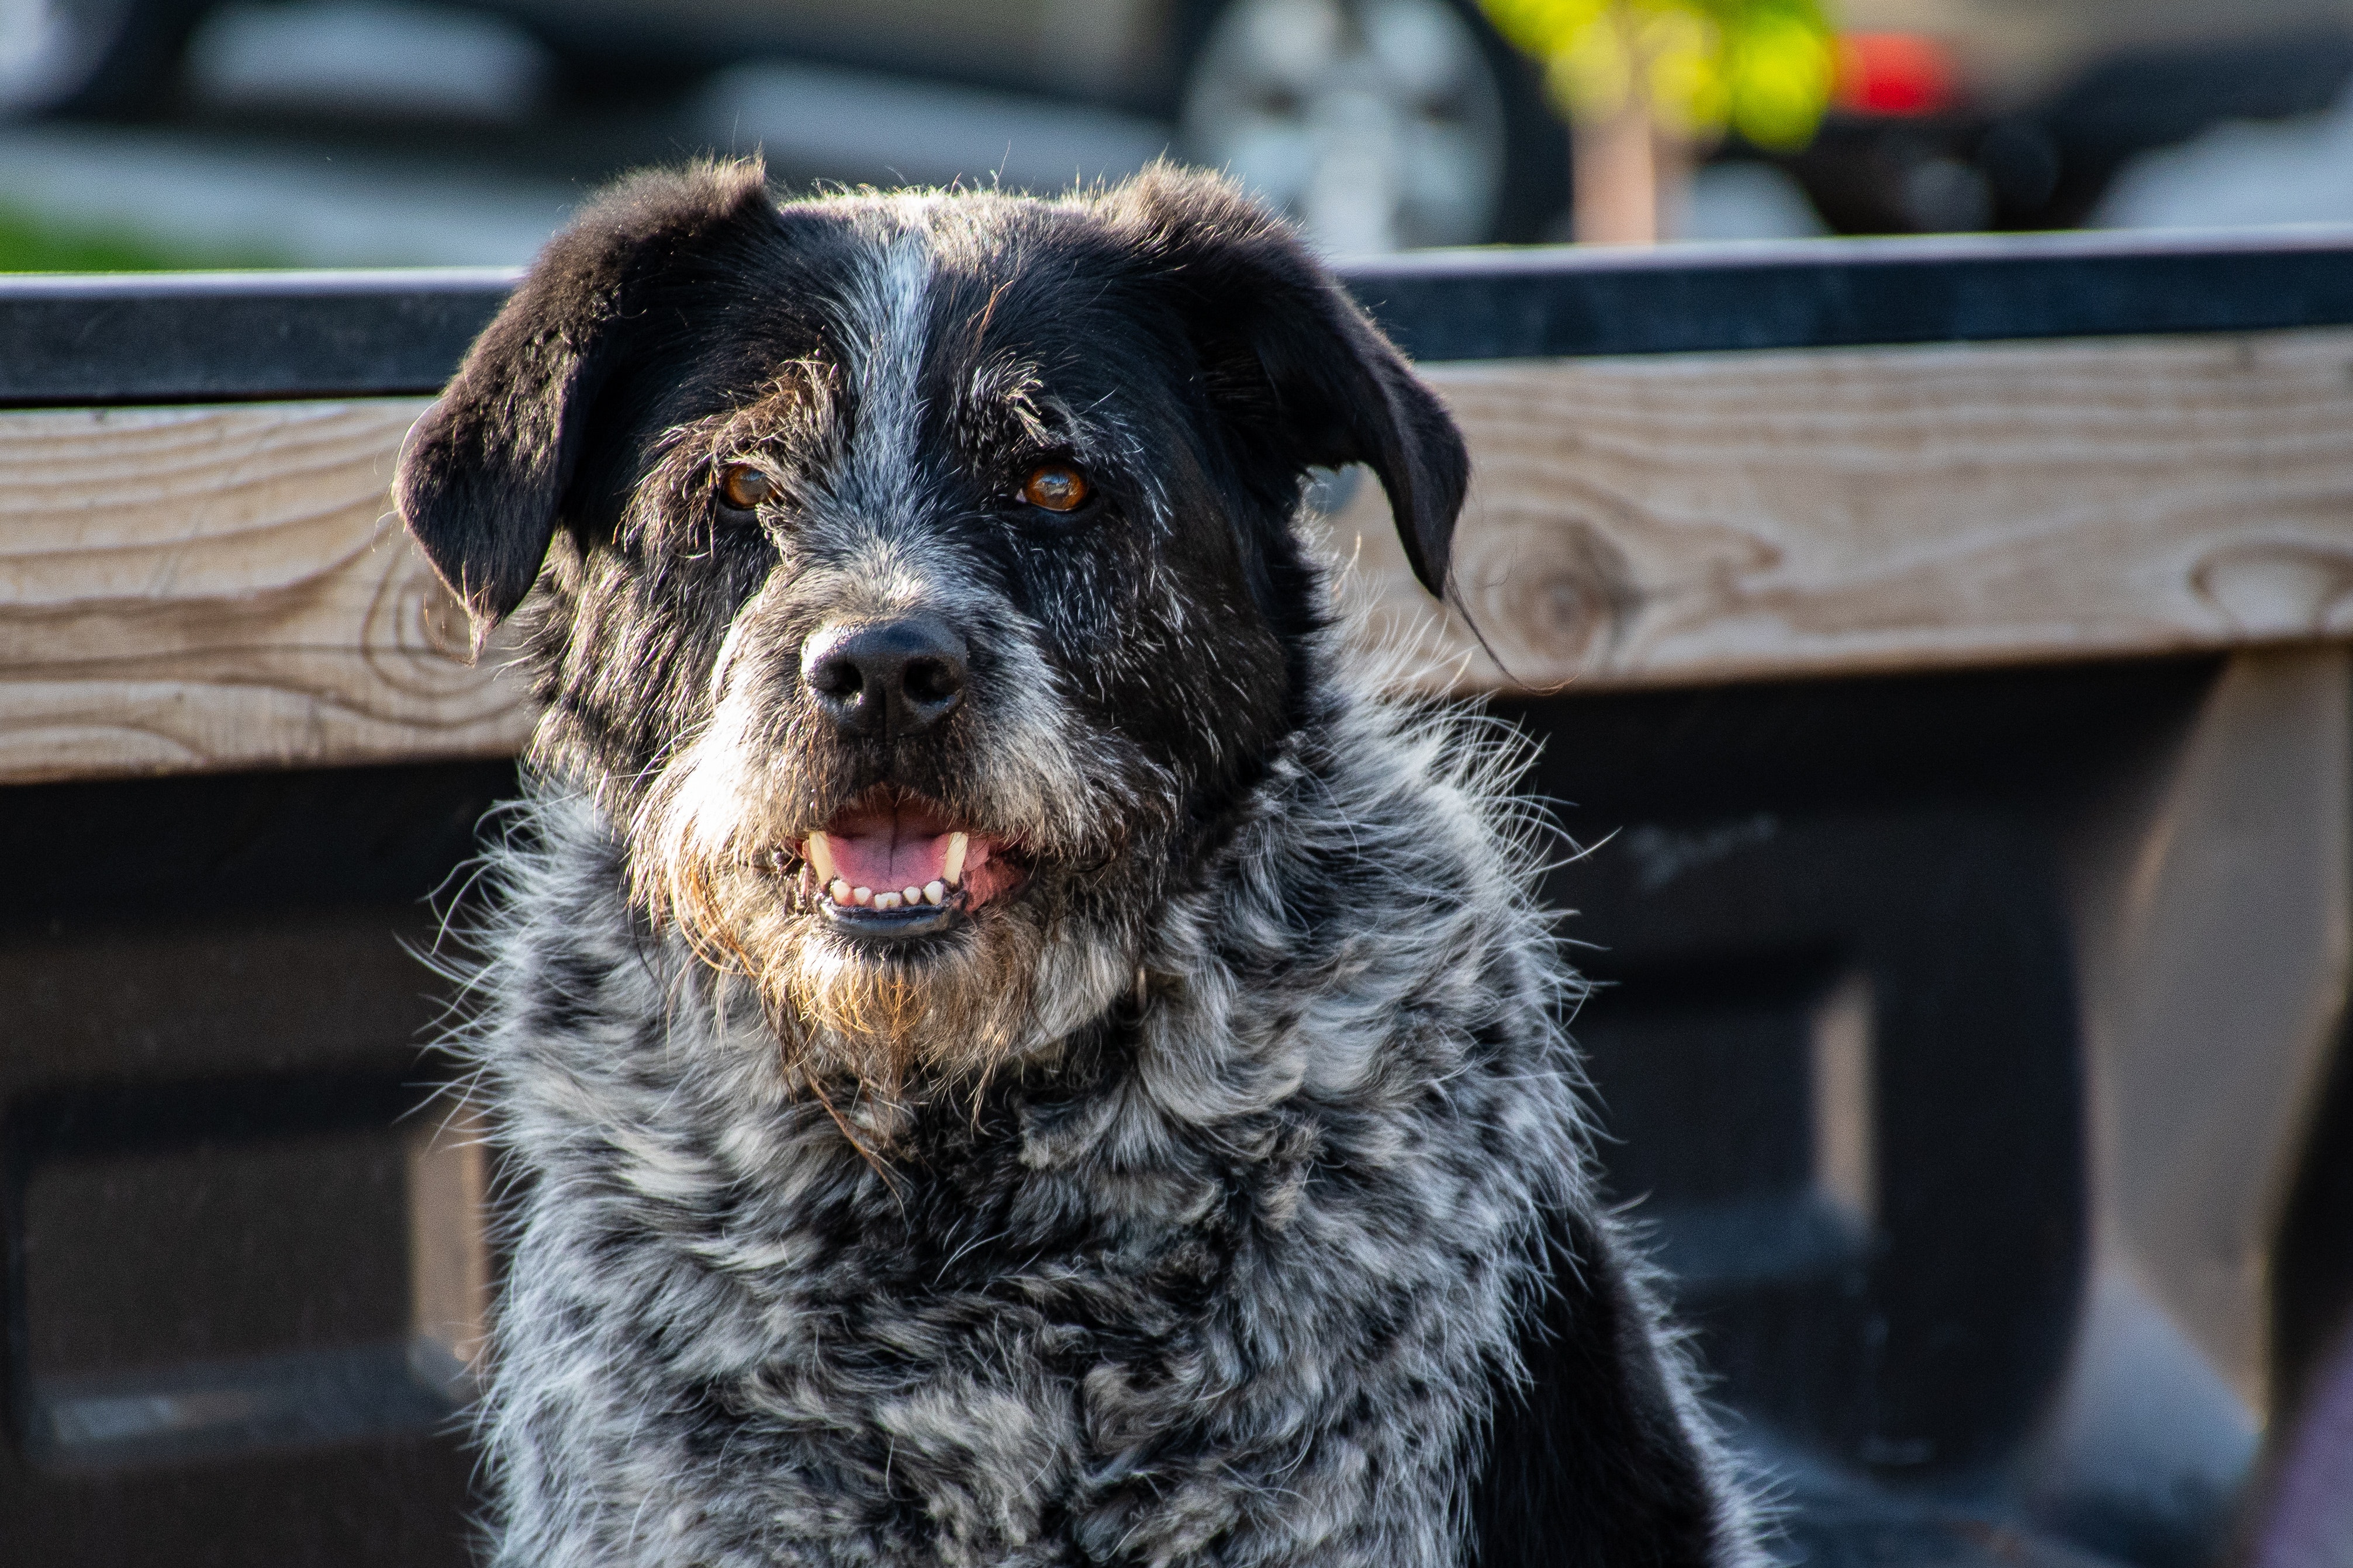
dog, mammal, vertebrate, dog breed, canidae, carnivore, snout, sporting group, australian cattle dog, rare breed dog, working dog, companion dog